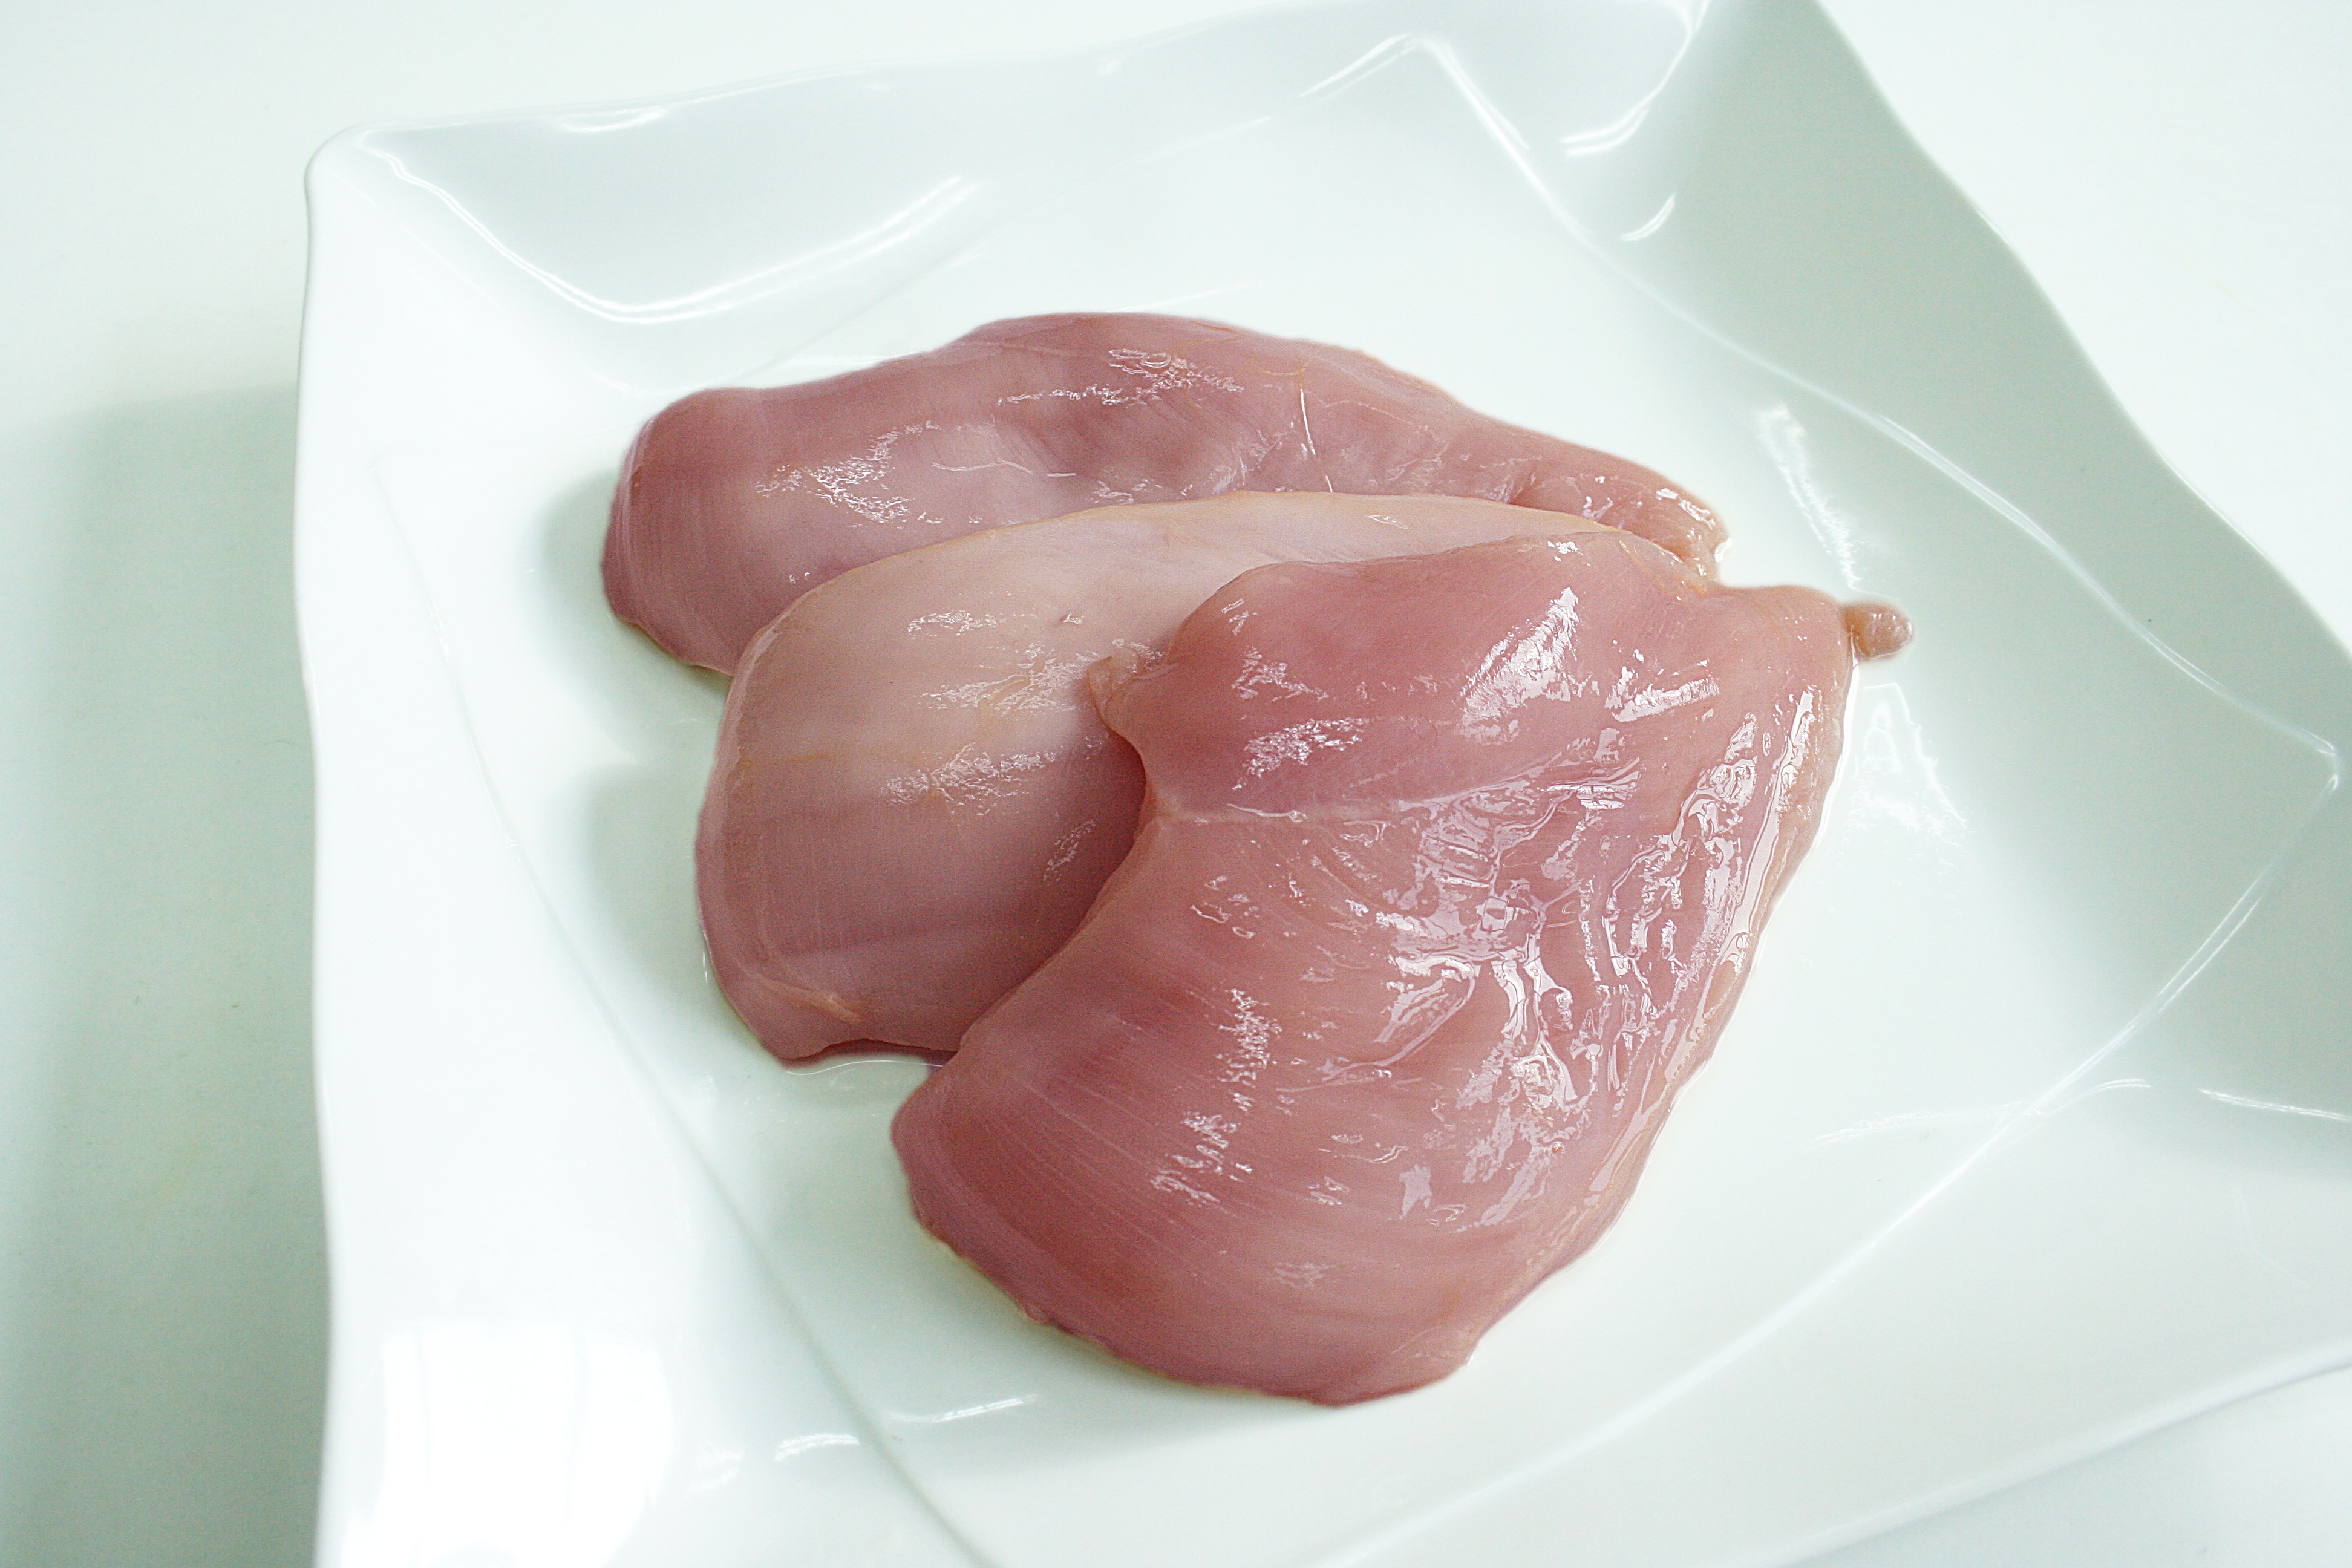
dish, food, meat, cuisine, chicken, prosciutto, mouth, human body, organ, ham, flesh, chicken breast, animal source foods, kobe beef, animal fat, food ingredients